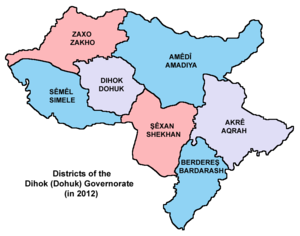
La province de Dahûk ou Duhok ou Nohadra est une des 19 provinces d'Irak, faisant partie de la Région autonome du Kurdistan.